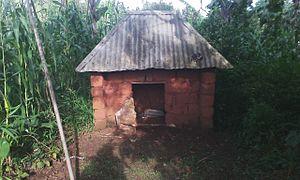
Da'assé
Balessing est le nom d'un village du Cameroun, situé dans la Région de l'Ouest, en pays Bamiléké, plus précisément dans l'arrondissement de Penka-Michel, département de la Menoua.